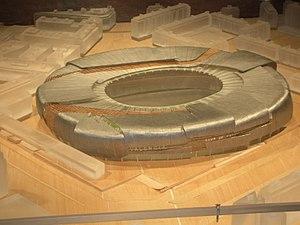
Le Nou Mestalla est un stade en construction situé dans le quartier de Benicalap sur la Avenida Cortes Valencianas de Valencia à Valence en Espagne.